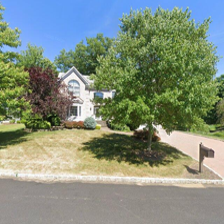
Label: streetView